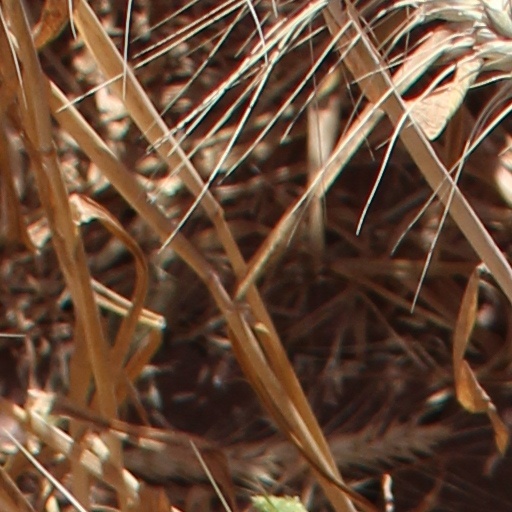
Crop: wheat